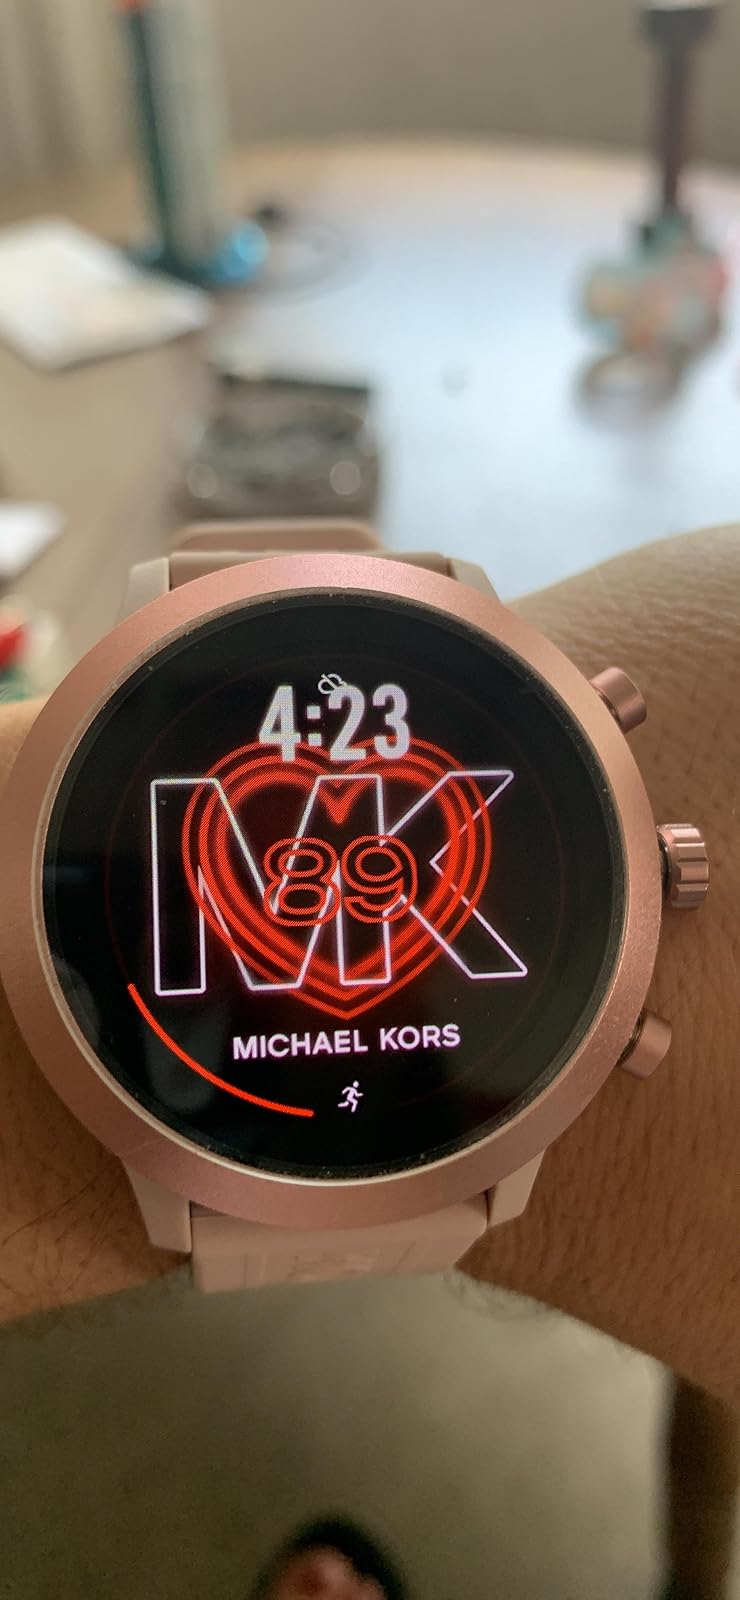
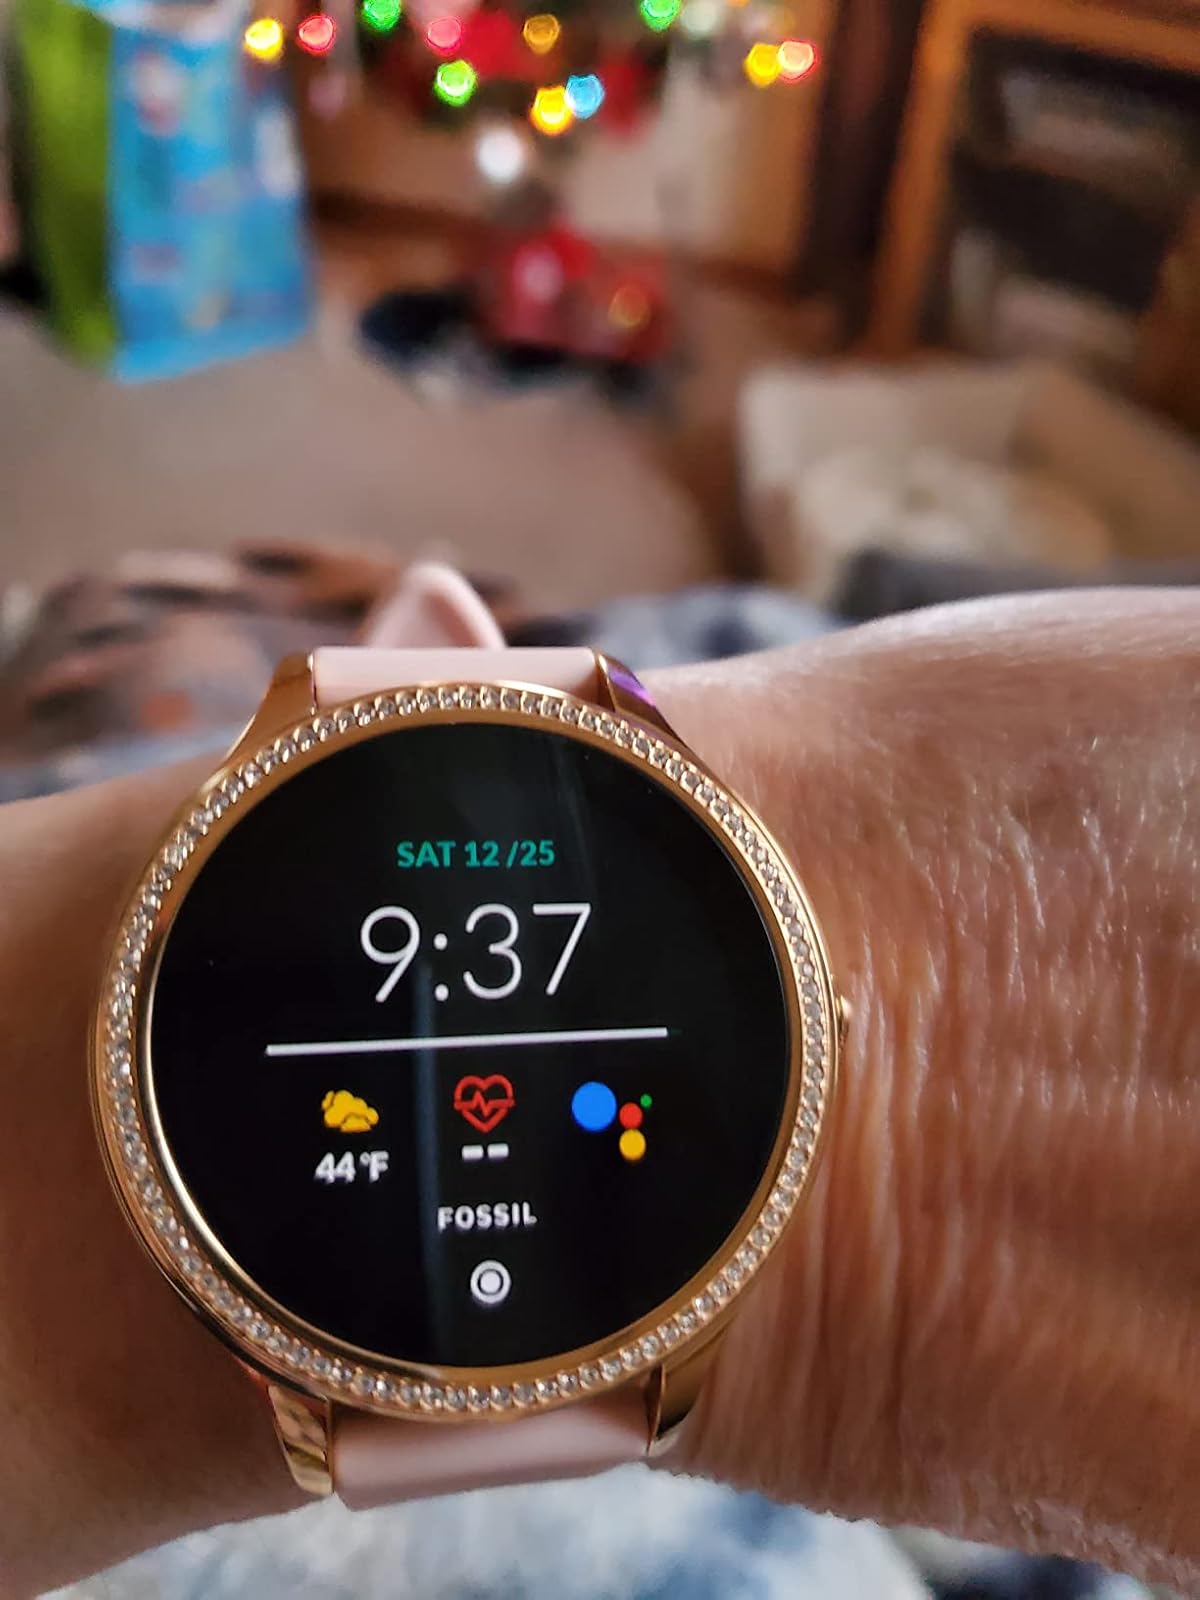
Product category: smartwatch
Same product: no